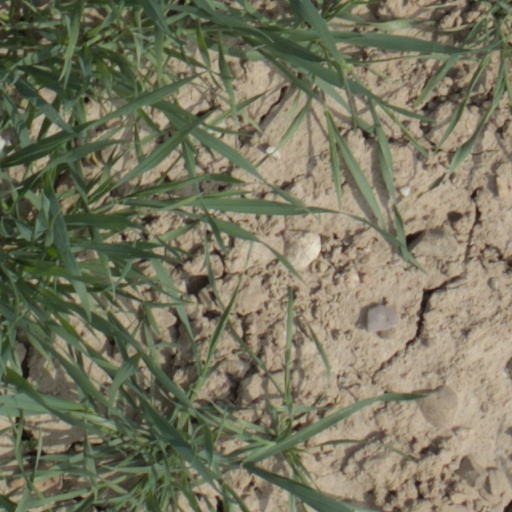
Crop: wheat